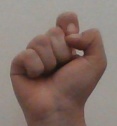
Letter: fa